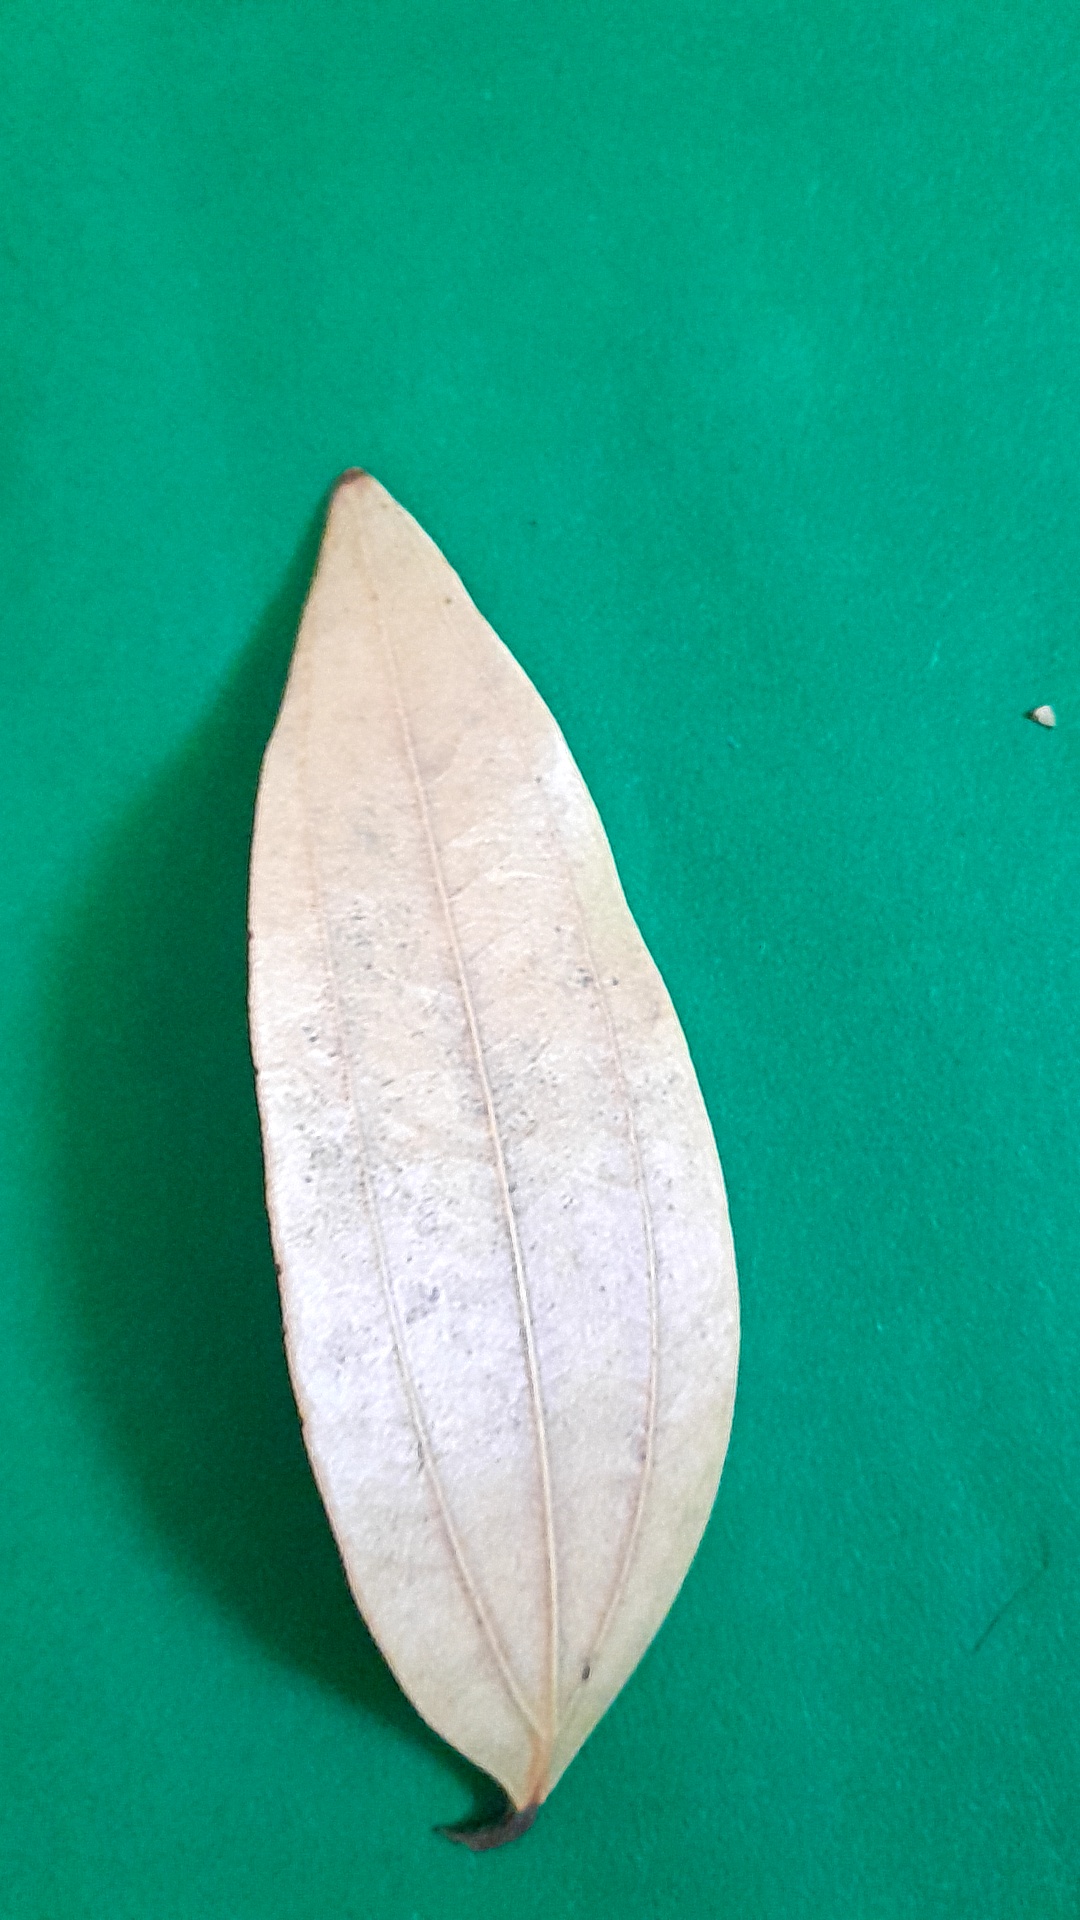
Label: Dry Leaf